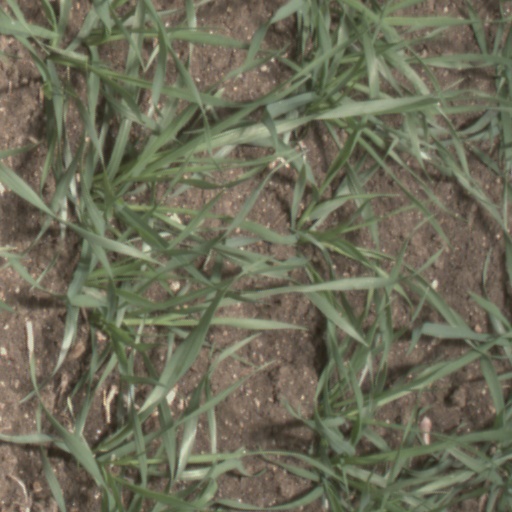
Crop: wheat